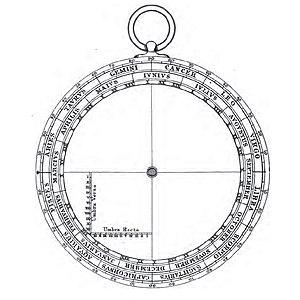
L'astrolabe planisphérique, communément appelé astrolabe, est un instrument astronomique d'observation et de calcul analogique. Instrument aux fonctions multiples, il permet notamment de mesurer la hauteur des étoiles, dont le Soleil, et ainsi de déterminer l'heure de l'observation et la direction de l'astre. Sa conception, dont les origines remontent à l'Antiquité, perfectionnée par les civilisations arabes, s'appuie sur une projection plane de la voûte céleste et de la sphère locale, dite projection stéréographique.